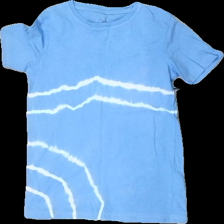
View: front
Type: T-shirt
Category: Children
Brand: Me & I
Colors: Blue, White
Material: 100% cotton
Pattern: Other
Cut: Regular, C-collar
Size: 134
Season: All
Stains: Minor
Price range: <50
Recommended usage: Export
Comment: Crooked seam